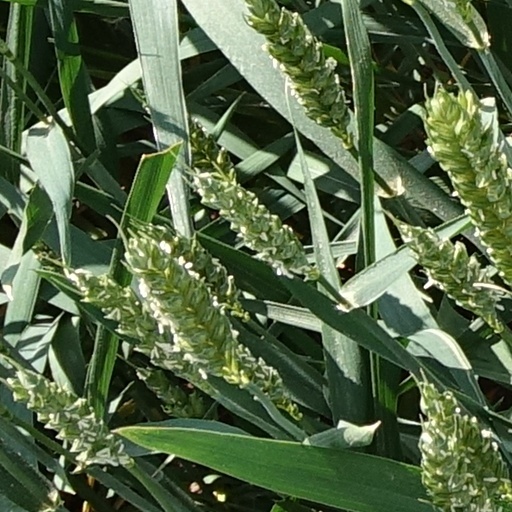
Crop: wheat